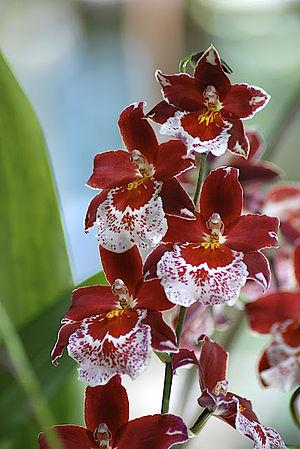
Orchidée, hybride, Oncidiinae
L'appellation commerciale Cambria regroupe une multitude d'hybrides artificiels de la famille des orchidées de la sous-tribu des Oncidiinae et possédant, dans la plupart des cas, un Odontoglossum dans leur parenté.